Cambridge University Library

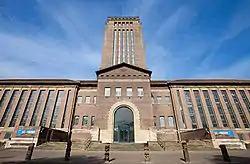
Cambridge University Library

Cambridge University Library is the main research library of the University of Cambridge. It is the largest of over 100 libraries within the university. The library is a major scholarly resource for members of the University of Cambridge and external researchers. It is often referred to within the university as the UL. Thirty-three faculty and departmental libraries are associated with the University Library for the purpose of central governance and administration, forming "Cambridge University Libraries".